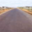
Label: road